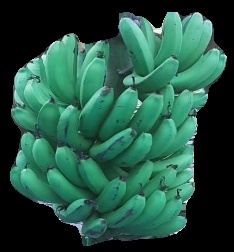
Variety: pachbale
Grade: grade3